Maserati (motorcycle)

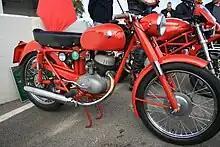
Maserati motorcycle.

Fabbrica Candele Accumulatori Maserati S.p.A. ("Maserati Spark Plugs Batteries factory" 1947 in Modena - 1960) was an Italian manufacturer of motoring components (spark plugs and accumulators), as well as mopeds and motorcycles. It was part of Adolfo Orsi's large industrial corporation (which included the Maserati car manufacturer), that was divided among siblings (1953). His sister Ida Orsi received over the component branch that was not doing well at the time. By purchasing the Bologna-based motorcycle manufacturer Italmoto (1953), the company entered a new market and sold well locally and had an export line to South Africa, Europe and North America as well. The products were allowed to continue the use of the well-known Maserati name and the company's "trident" trademark.